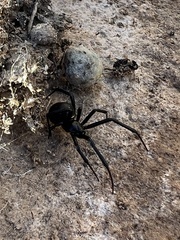
Species: Lactrodectus_hesperus